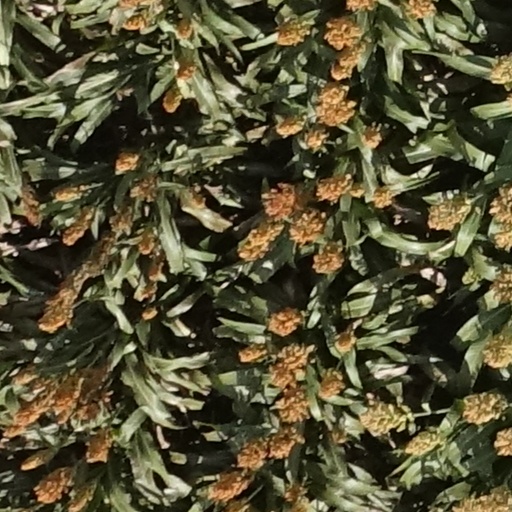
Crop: sorghum